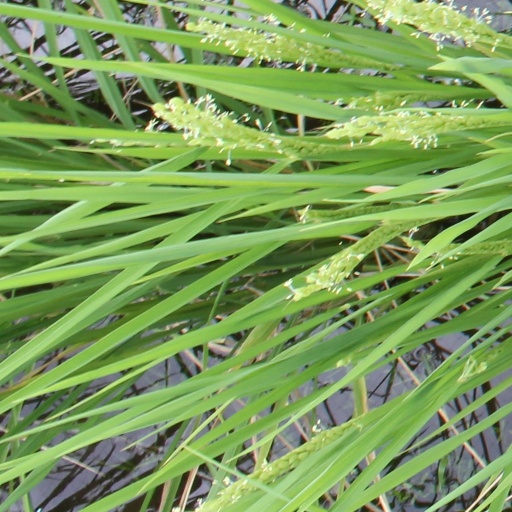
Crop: rice